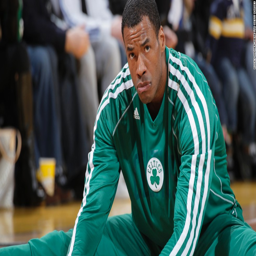
person stretches before a game against sports team .